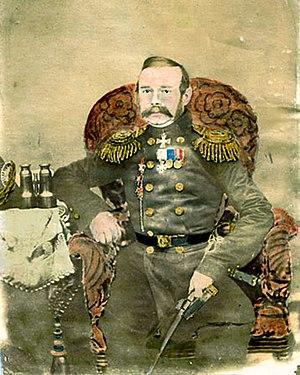
Mikhaïl Andrianovitch Lavrov, né en 1799 et décédé en 1882, est un amiral russe et un explorateur de l'Arctique.